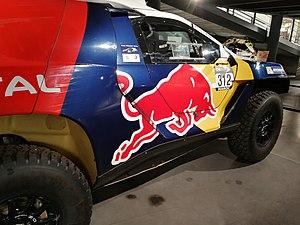
Vue latérale du Peugeot 2008 DKR
La Peugeot 2008 est un crossover présenté par la marque Peugeot au Salon de Genève en mars 2013, après deux show-cars aux salons de Pékin et Paris l'année précédente.